Clifton (Davenport, Iowa)

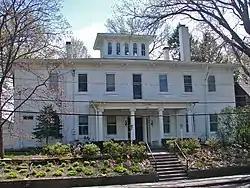

Clifton is a historic building located in the West End of Davenport, Iowa, United States. The residence was individually listed on the National Register of Historic Places in 1979. It was included as a contributing property in the Riverview Terrace Historic District in 1983.